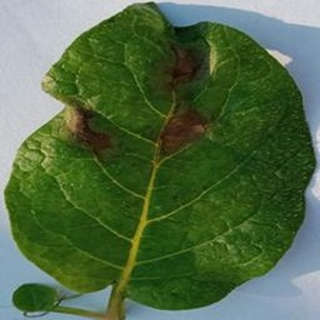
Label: potato_late_blight